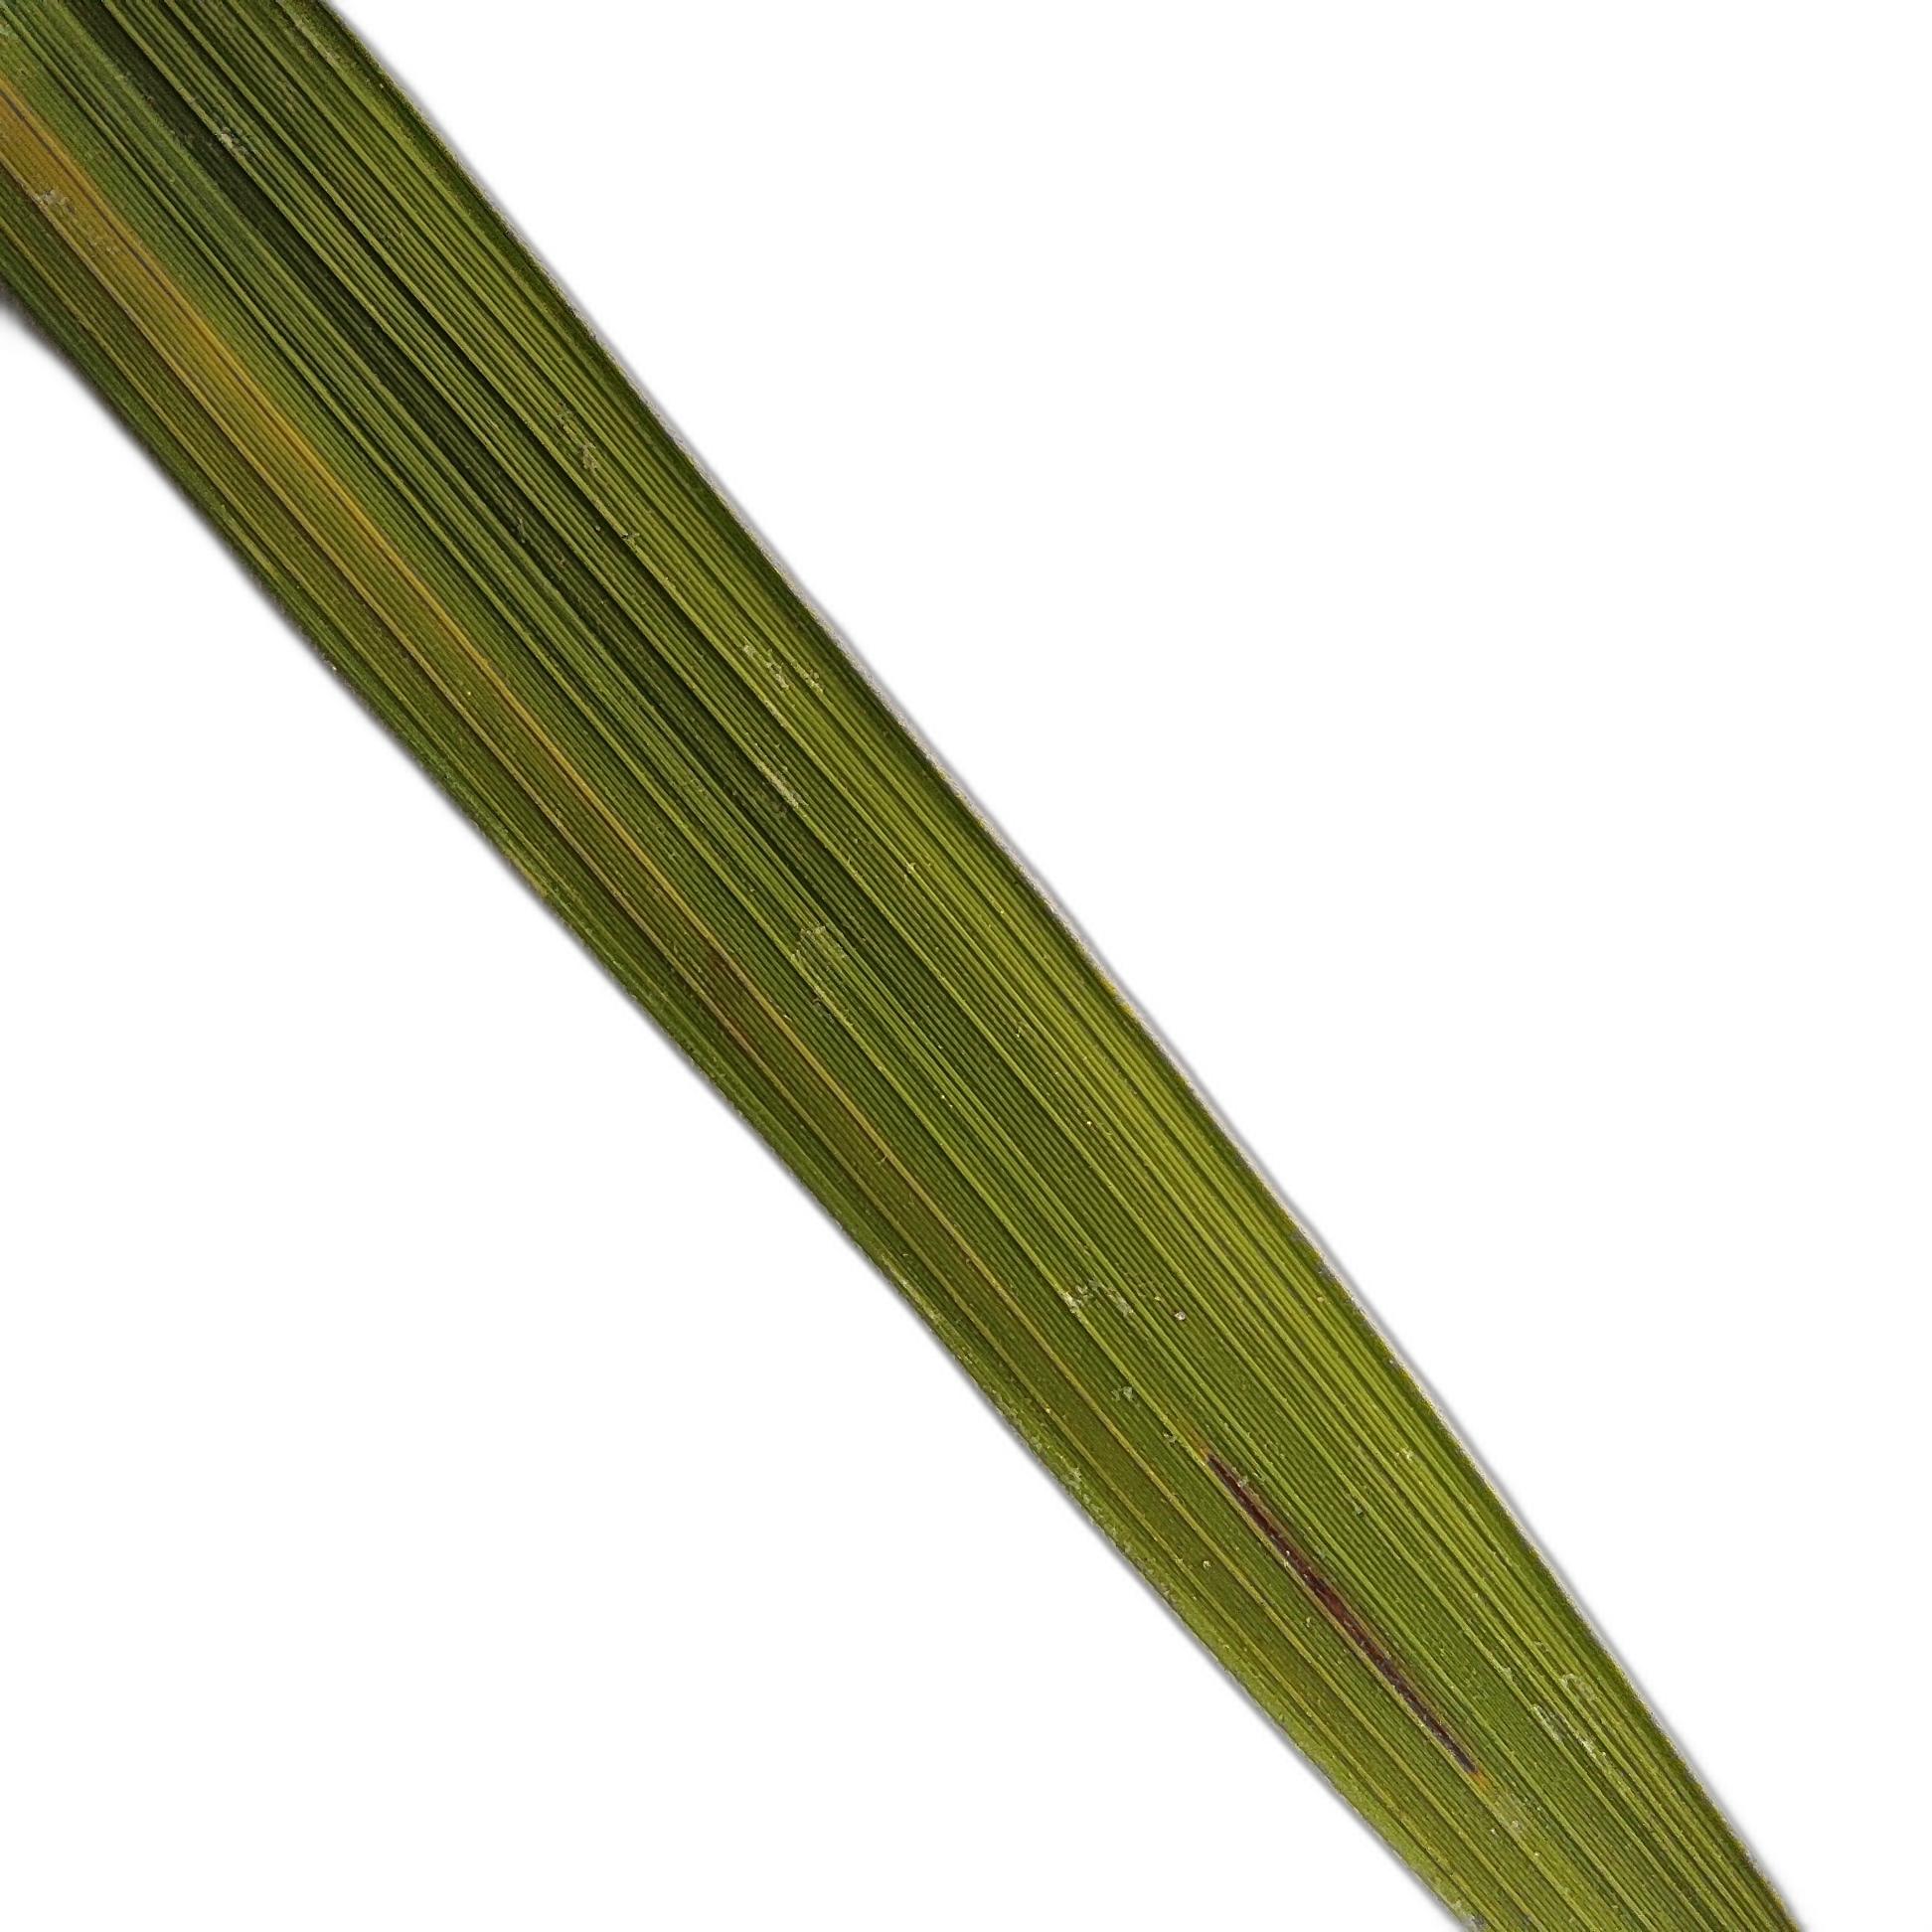
Label: Rice Blast